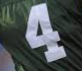
Number: 4